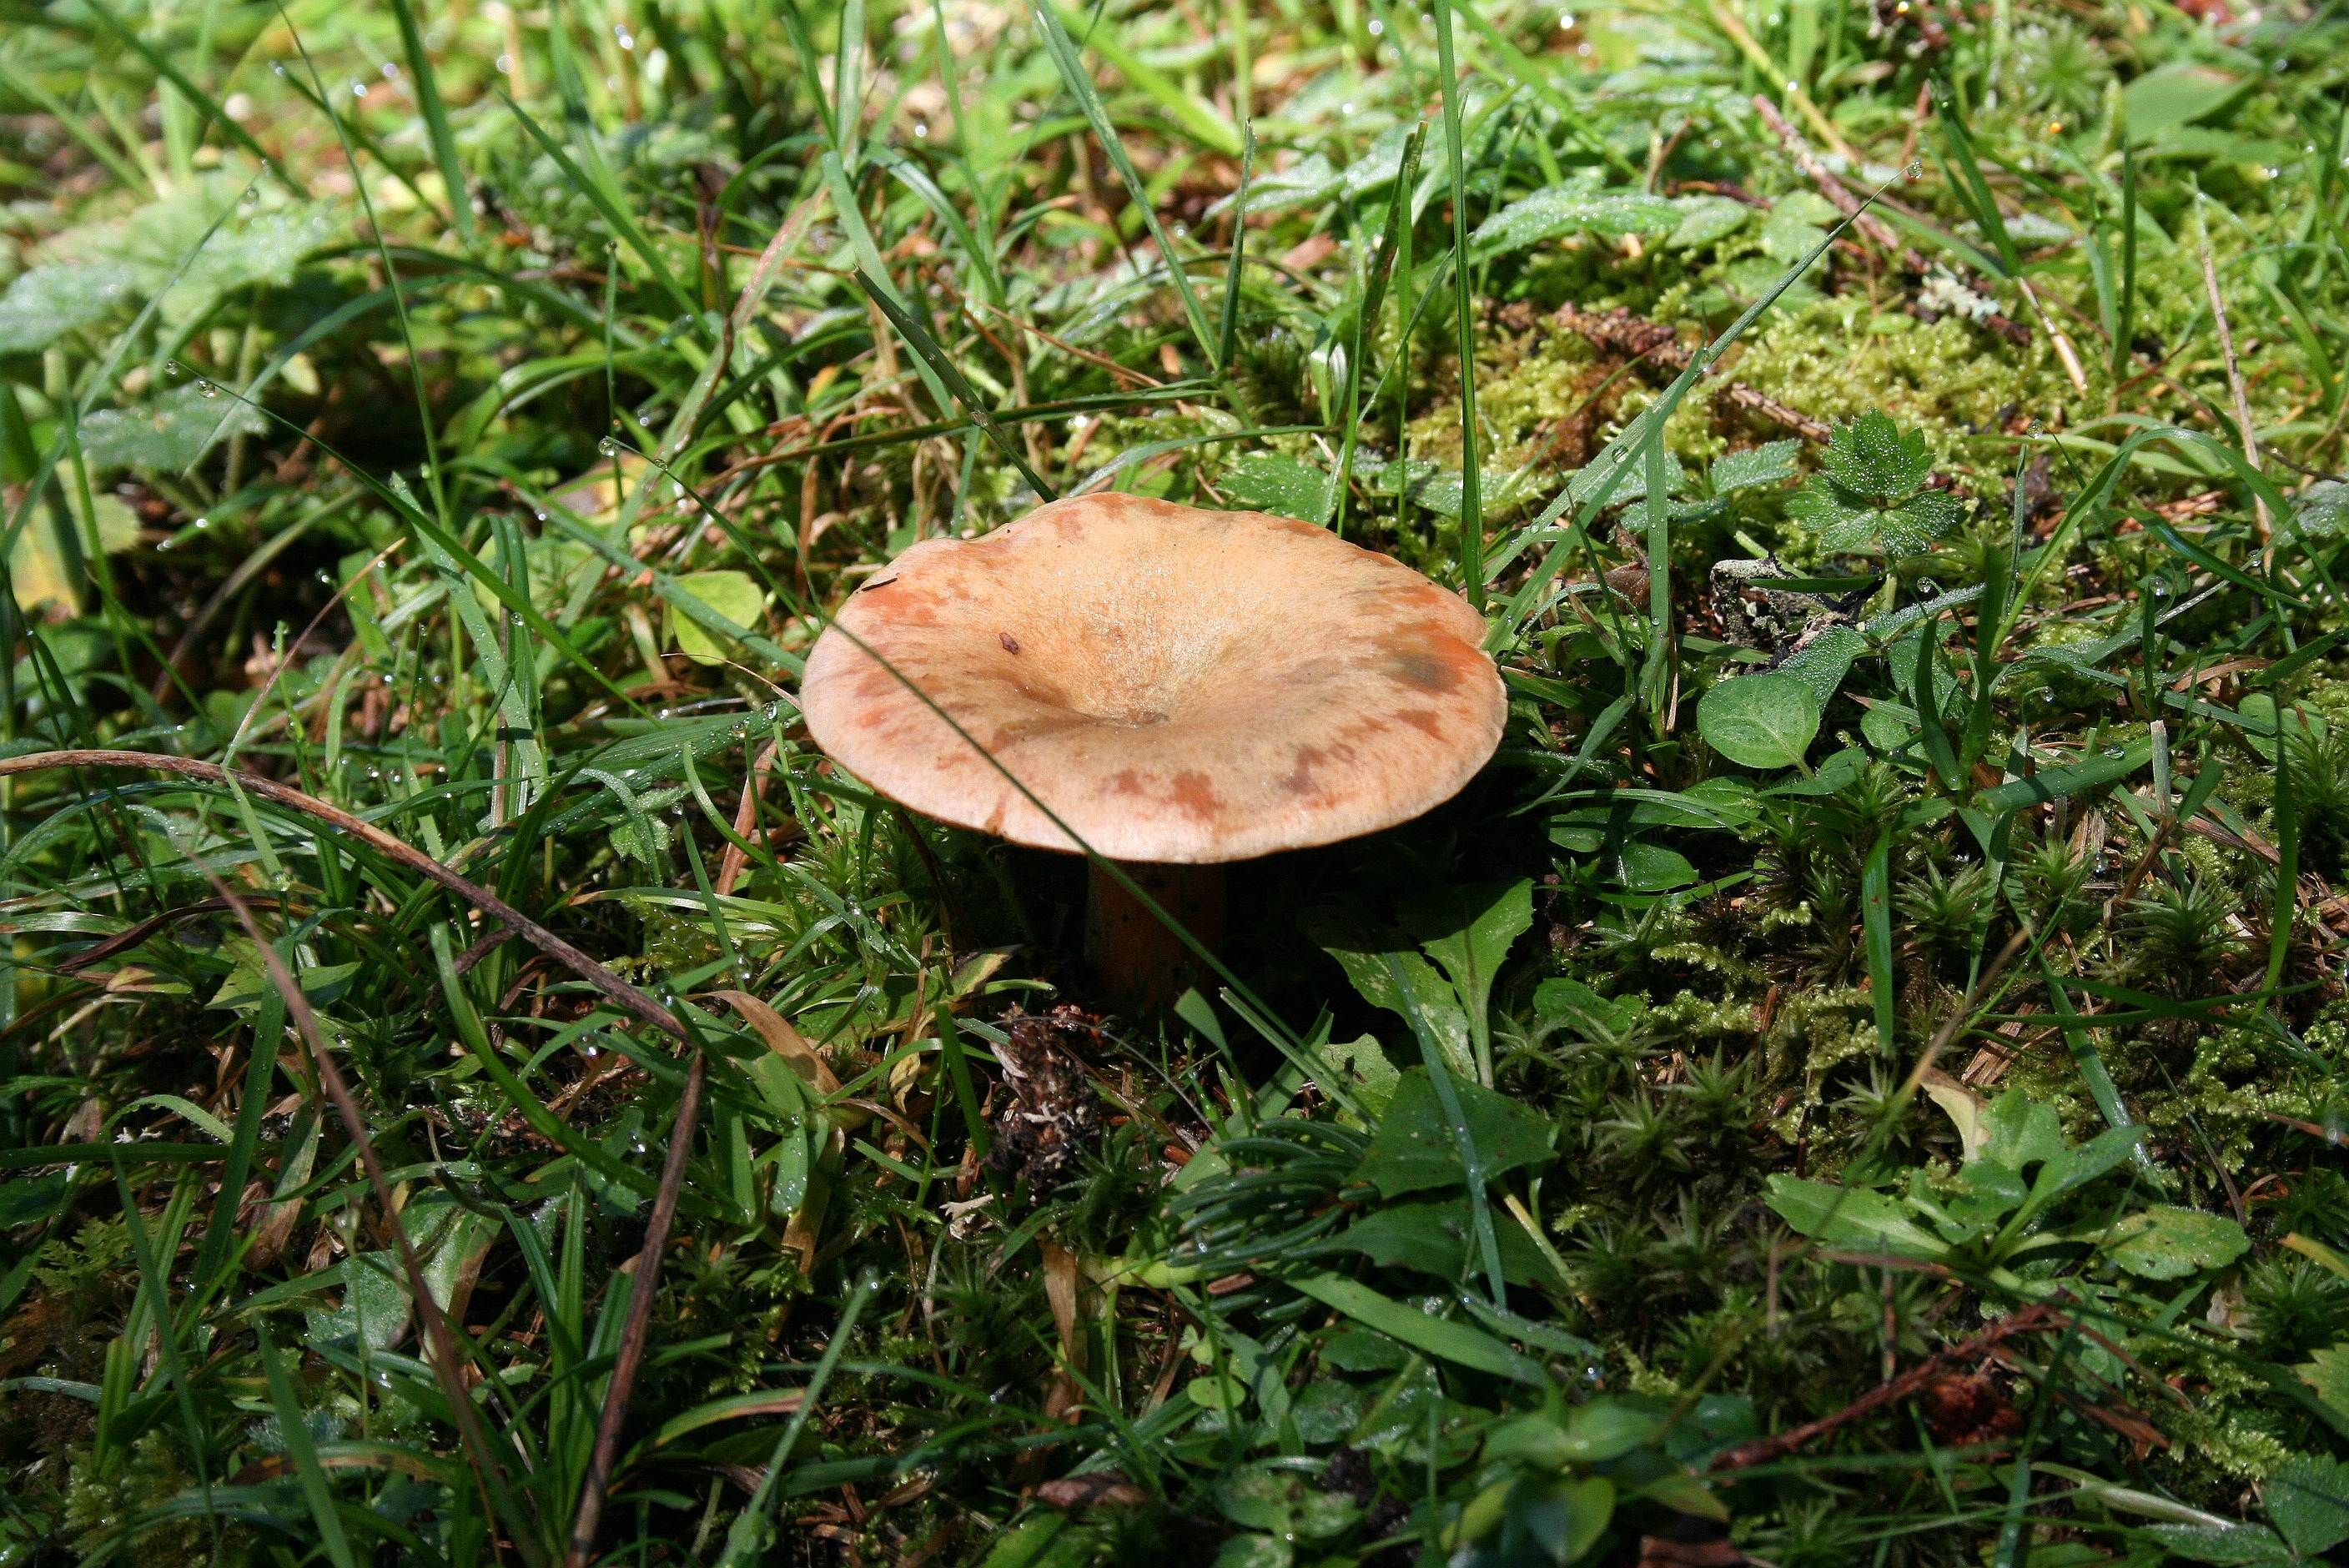
forest, grass, plant, leaf, flower, soil, botany, mushroom, flora, fauna, fungus, woodland, habitat, agaric, bolete, agaricus, matsutake, oyster mushroom, edible mushroom, delicious deliciosus, natural environment, medicinal mushroom, agaricaceae, penny bun